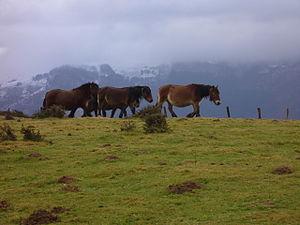
Le cheval des montagnes du Pays basque est une race de chevaux lourds de montagne rustique, originaire de la communauté autonome du pays basque espagnol. Issue d'un groupe de poneys propres au nord de la péninsule Ibérique, la race a évolué au cours du XXᵉ siècle. Les croisements avec des chevaux de trait, notamment Bretons, visaient à l'adapter à la traction agricole jusqu'aux années 1960. Le cheval des montagnes du Pays basque est désormais une race à vocation bouchère, élevée pour produire de la viande de poulain.